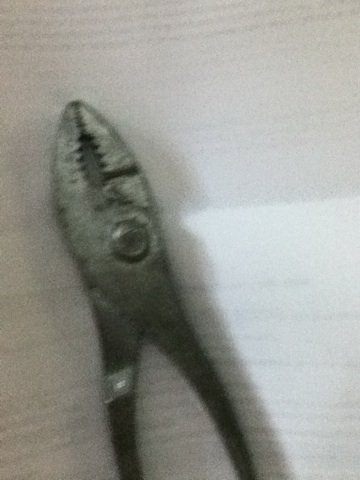Question: What is this?
Answer: pliers